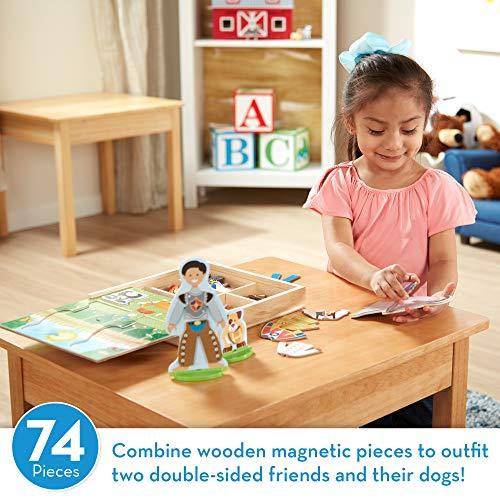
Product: Melissa & Doug Occupations Magnetic Dress-Up Wooden Dolls Pretend Play Set (73 Pieces, Great Gift for Girls and Boys - Best for 3, 4, 5, 6, and 7 Year Olds)
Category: Toys & Games | Dress Up & Pretend Play | Pretend Play
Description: MAGNETIC DRESS-UP SET: The Melissa and Doug Occupations Magnetic Dress-Up Set includes 2 double-sided wooden play figures, 2 wooden dogs, 4 durable stands, 74 magnetic clothing and accessory pieces, and an easy-to-carry storage tray.
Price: $19.99
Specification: ProductDimensions:9.1x1.5x10.2inches|ItemWeight:2.09pounds|ShippingWeight:2.09pounds(Viewshippingratesandpolicies)|ASIN:B07NW6ZVF3|Itemmodelnumber:9309|Manufacturerrecommendedage:36months-5years